ABBA

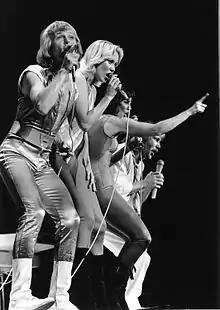
ABBA performing in Edmonton, Canada, 1979

In mid-January 1979, Ulvaeus and Fältskog announced their divorce, attracting significant media attention and sparking speculation about the band's future. However, ABBA reassured both the press and their fans that they would continue working together as a group and that the divorce would not impact their collaboration. Despite these assurances, the media continued to question them about the situation during interviews. To avoid the ongoing attention and focus on songwriting, Andersson and Ulvaeus discreetly travelled to Compass Point Studios in Nassau, Bahamas, where they spent two weeks working on material for their next album.